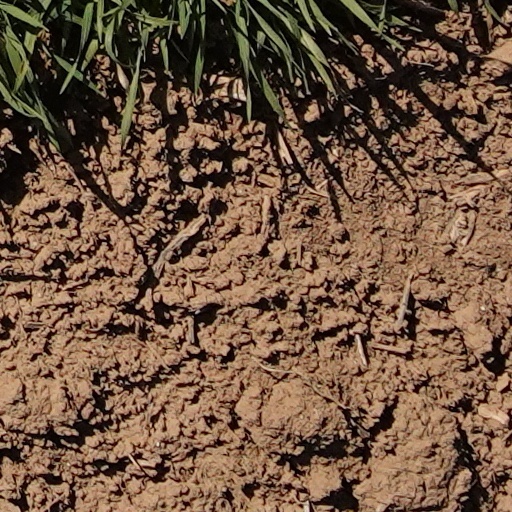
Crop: wheat